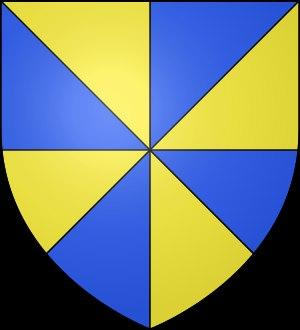
Liste des seigneurs puis marquis d'Assérac.